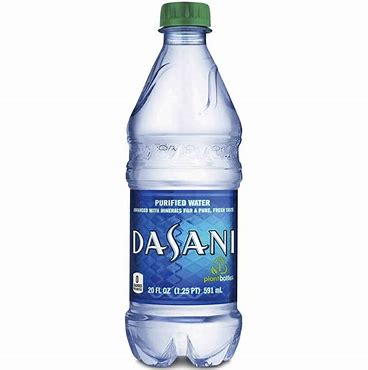
Label: plastic